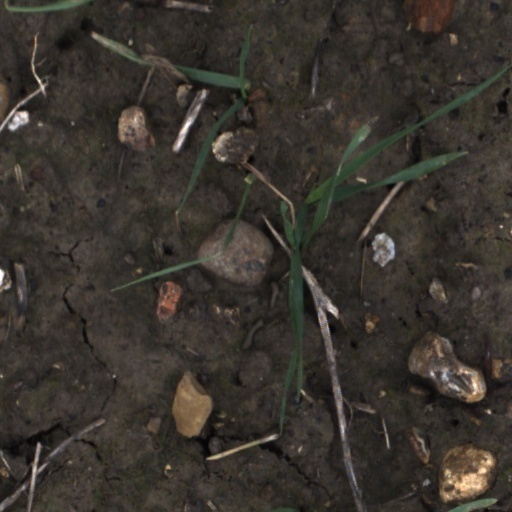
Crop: wheat